Saab 35 Draken

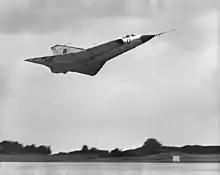
Saab 35 prototype (Fpl 35–1) flying. Commonly called Urban Röd (Urban Red), the "U" mark stood for "utveckling" (development).

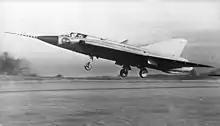
Saab 35B prototype landing after reaching Mach 2 for the first time on January 14, 1960.

As jet fighter technology developed after World War II, Sweden foresaw a need for a supersonic fighter that could intercept bombers at high altitude as well as engage other fighters. During September 1949, the Swedish Air Force, via the Swedish Defence Materiel Administration, released its recently formulated requirement for a cutting-edge interceptor aircraft that was envisioned to be capable of attacking hostile bomber aircraft in the transonic speed range. The original requirement specified a top speed of Mach 1.4 to 1.5, but this was revised upwards in 1956 to Mach 1.7 to 1.8 and then again in 1959 to Mach 2.0.